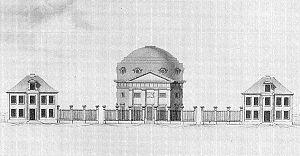
La synagogue de Cassel, inaugurée en 1839, a été pillée par les nazis en 1938, deux jours avant la nuit de Cristal où la plupart des lieux de culte juif d'Allemagne furent incendiés. La synagogue a été démolie dans les jours qui suivirent sur instruction de la municipalité.